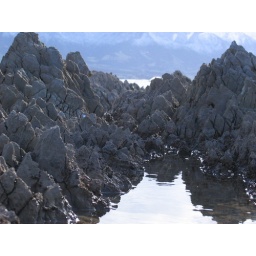
Along the beach in Kaikoura Town. I put the camera down at water level.